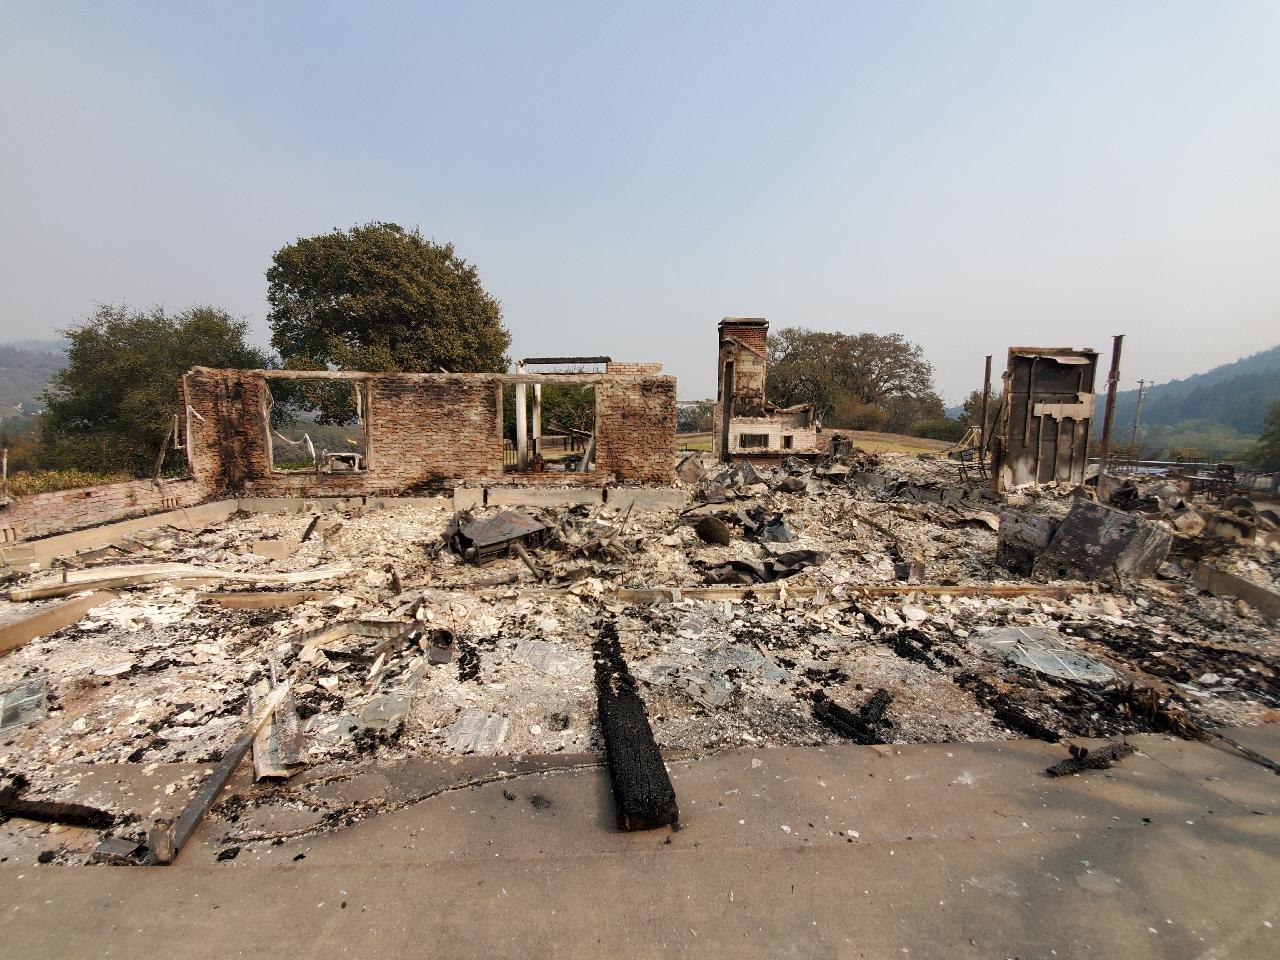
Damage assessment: destroyed